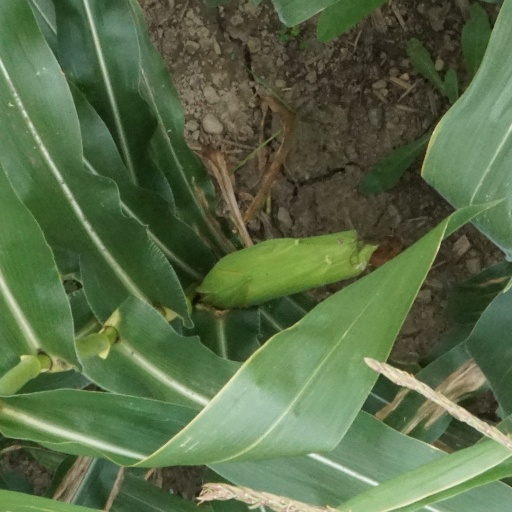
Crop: maize; corn